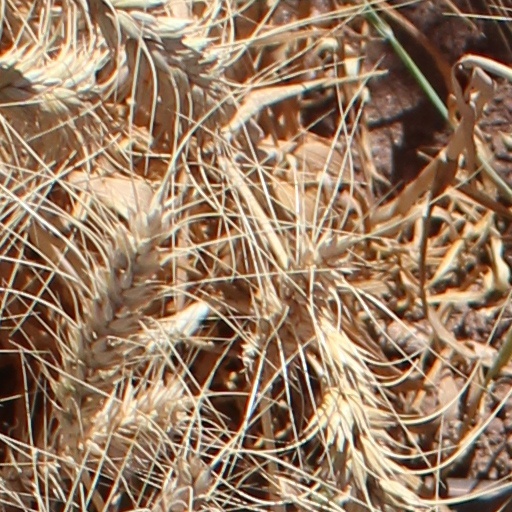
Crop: wheat